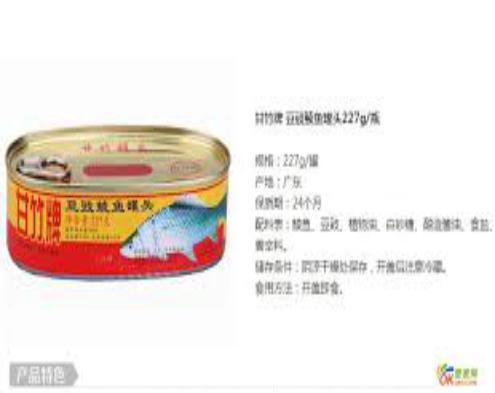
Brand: ganningpai
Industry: Food